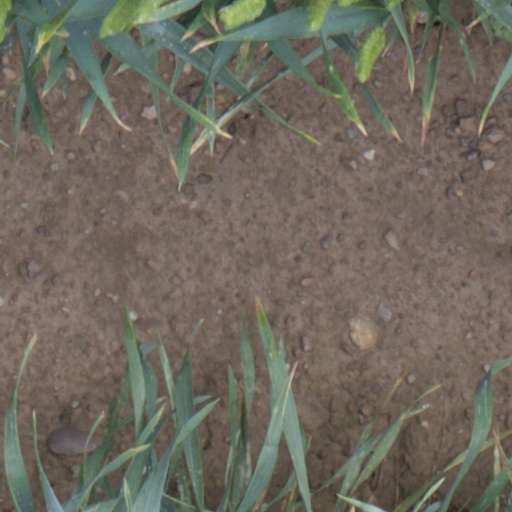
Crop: wheat